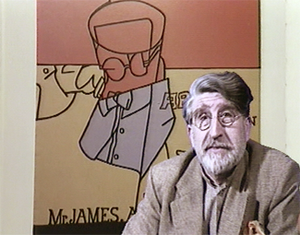
Portrait de Valerio Adami
Valerio Adami est un peintre italien né à Bologne le 17 mars 1935.